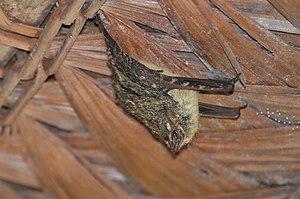
Le Nasin des rivières, ou chauve-souris à long nez, unique représentant du genre Rhynchonycteris, est une espèce de chauves-souris insectivores de la famille des Emballonuridae.